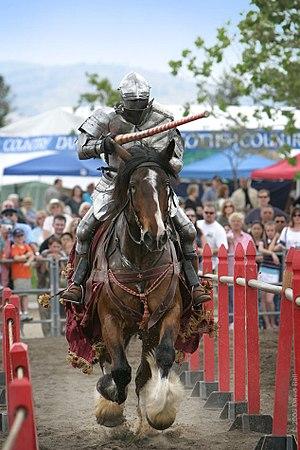
Le sport en France est marqué par plusieurs phénomènes : une tradition sportive ancienne, un rôle prépondérant dans l'organisation du sport moderne et une grande variété de disciplines pratiquées à haut niveau. Si le palmarès international n'est pas au même rang, la tendance paraît s'inverser depuis la fin du XXᵉ siècle. La France pèse en effet moins qu'avant sur les enjeux du sport mondial, alors que le palmarès des sportifs français, depuis les années 1990, la place désormais clairement dans les toutes meilleures nations sportives.
La joute équestre est l'une des plus célèbres épreuves des tournois de chevalerie. Elle consiste en une charge à la lance entre deux chevaliers au galop, face à face.
Le destrier est un cheval de guerre ou de tournois, associé aux chevaliers du Moyen Âge, en Europe occidentale. Entraîné à porter son cavalier en armure et ses équipements en situation de conflit, rompu à la charge au galop lors de jeux militaires, il est le plus coûteux et le plus réputé des chevaux de l'époque. Son utilisation en tournoi remonte peut-être à la fin du XIᵉ siècle. Au combat, il se généralise au milieu du XIIᵉ siècle. Il joue un grand rôle sur les champs de bataille occidentaux jusqu'à l'arrivée de la poudre à canon à la fin du XIVᵉ siècle, dont l'emploi met définitivement fin à la suprématie militaire de la chevalerie au début du XVIᵉ siècle. La pratique des tournois continue jusqu'au début du XVIIᵉ siècle, puis le dressage classique s'impose parmi la noblesse. Les destriers disparaissent des registres, remplacés par des chevaux baroques.
Chevalier est une comédie américaine écrite, produite et réalisée par Brian Helgeland, sortie en 2001.
Une fête médiévale est un type de fête ayant pour thème le Moyen Âge et plus généralement l'imaginaire médiéval. Elle est généralement constituée d'un « marché médiéval », d'animations de rue et de spectacles tels que des tournois de chevalerie et des reconstitutions d'événements liés à l'histoire de la ville où la fête a lieu, qui peuvent être assurées par des troupes de spectacle professionnelles ou des associations de reconstitution historique. Le but premier est de fournir un divertissement à un public.